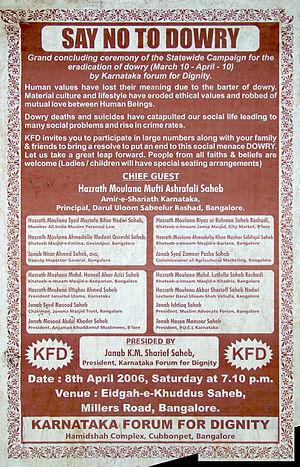
Le mariage est une union conjugale contractuelle et/ou rituelle, à durée illimitée, déterminée ou indéterminée, reconnue et encadrée par une institution juridique ou religieuse qui en détermine les modalités. Le terme désigne à la fois la cérémonie rituelle, l'union qui en est issue et l'institution en définissant les règles. C'est l'un des cadres établissant les structures familiales d'une société.
L'immolation des mariées par le feu est une forme de violence domestique pratiquée dans les pays situés dans le sous-continent indien ou à proximité. Elle constitue une catégorie de meurtre de dot, quand une femme mariée est assassinée par son mari ou sa belle-famille en raison du refus ou de l'impossibilité de sa famille de verser une dot supplémentaire. La mariée est généralement aspergée de kérosène, d’essence ou d’un autre liquide inflammable, puis incendiée, entraînant sa mort par le feu. Le kérosène est souvent utilisé comme combustible pour la cuisine, cela permet donc de maquiller ces meurtres en accident domestique, d'autant plus facilement que ces réchauds à pétrole sont dangereux. Ces crimes sont aussi quelquefois présentés comme des suicides. Cette pratique est répandue en Inde et constitue un problème social majeur.